Kobayashi Maru

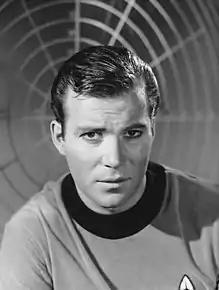
William Shatner as Captain James T. Kirk. Kirk is the only character credited in live-action "Star Trek" with succeeding in the "Kobayashi Maru" test.

The test is introduced in the opening of "", with Lieutenant Saavik commanding her crew on a bridge simulator. They receive a distress call from the "Kobayashi Maru" and enter the Klingon Neutral Zone to rescue it"." The crew loses contact with the civilian ship and three Klingon vessels attack. With the bridge crew dead and the ship badly damaged, Saavik orders the crew to abandon ship and the simulation ends. When Saavik says the test is unfair because there is no way to win, Admiral James T. Kirk replies that a starship captain might face an actual "no-win scenario". Later in the film, Kirk reveals that he beat the "Kobayashi Maru" as a cadet on his third attempt by reprogramming the simulation to make it possible to rescue the ship, and that he does not actually believe in the idea of a no-win scenario.